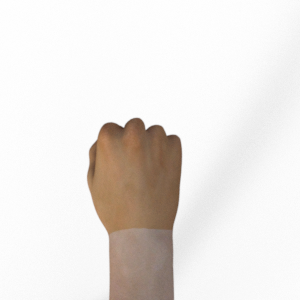
Label: rock